Copper tape

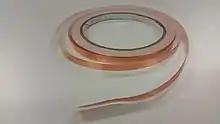
5mm adhesive-backed copper tape

Copper tape refers to a thin strip of copper, often backed with adhesive. Copper tape can be found at most hardware and gardening stores, and sometimes electronic stores. Copper tape is used to keep slugs and snails out of certain areas in gardens, potted plants, and trunks of fruit trees, and other trees and shrubs. It is also used for other applications, such as electromagnetic shielding or low-profile surface mount transmission line in electronics and in the production of tiffany lamps. It comes in two forms; conductive adhesive and non-conductive adhesive (which is more common).